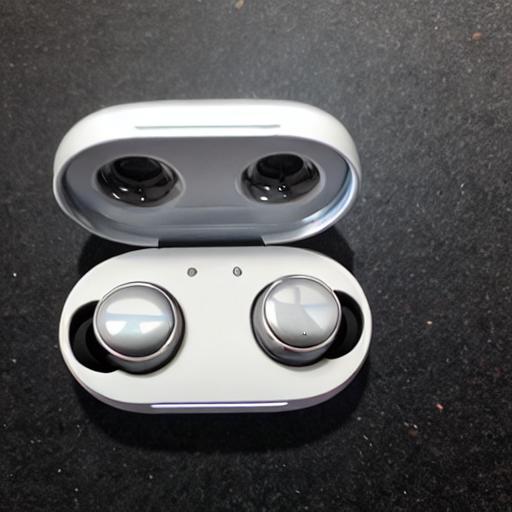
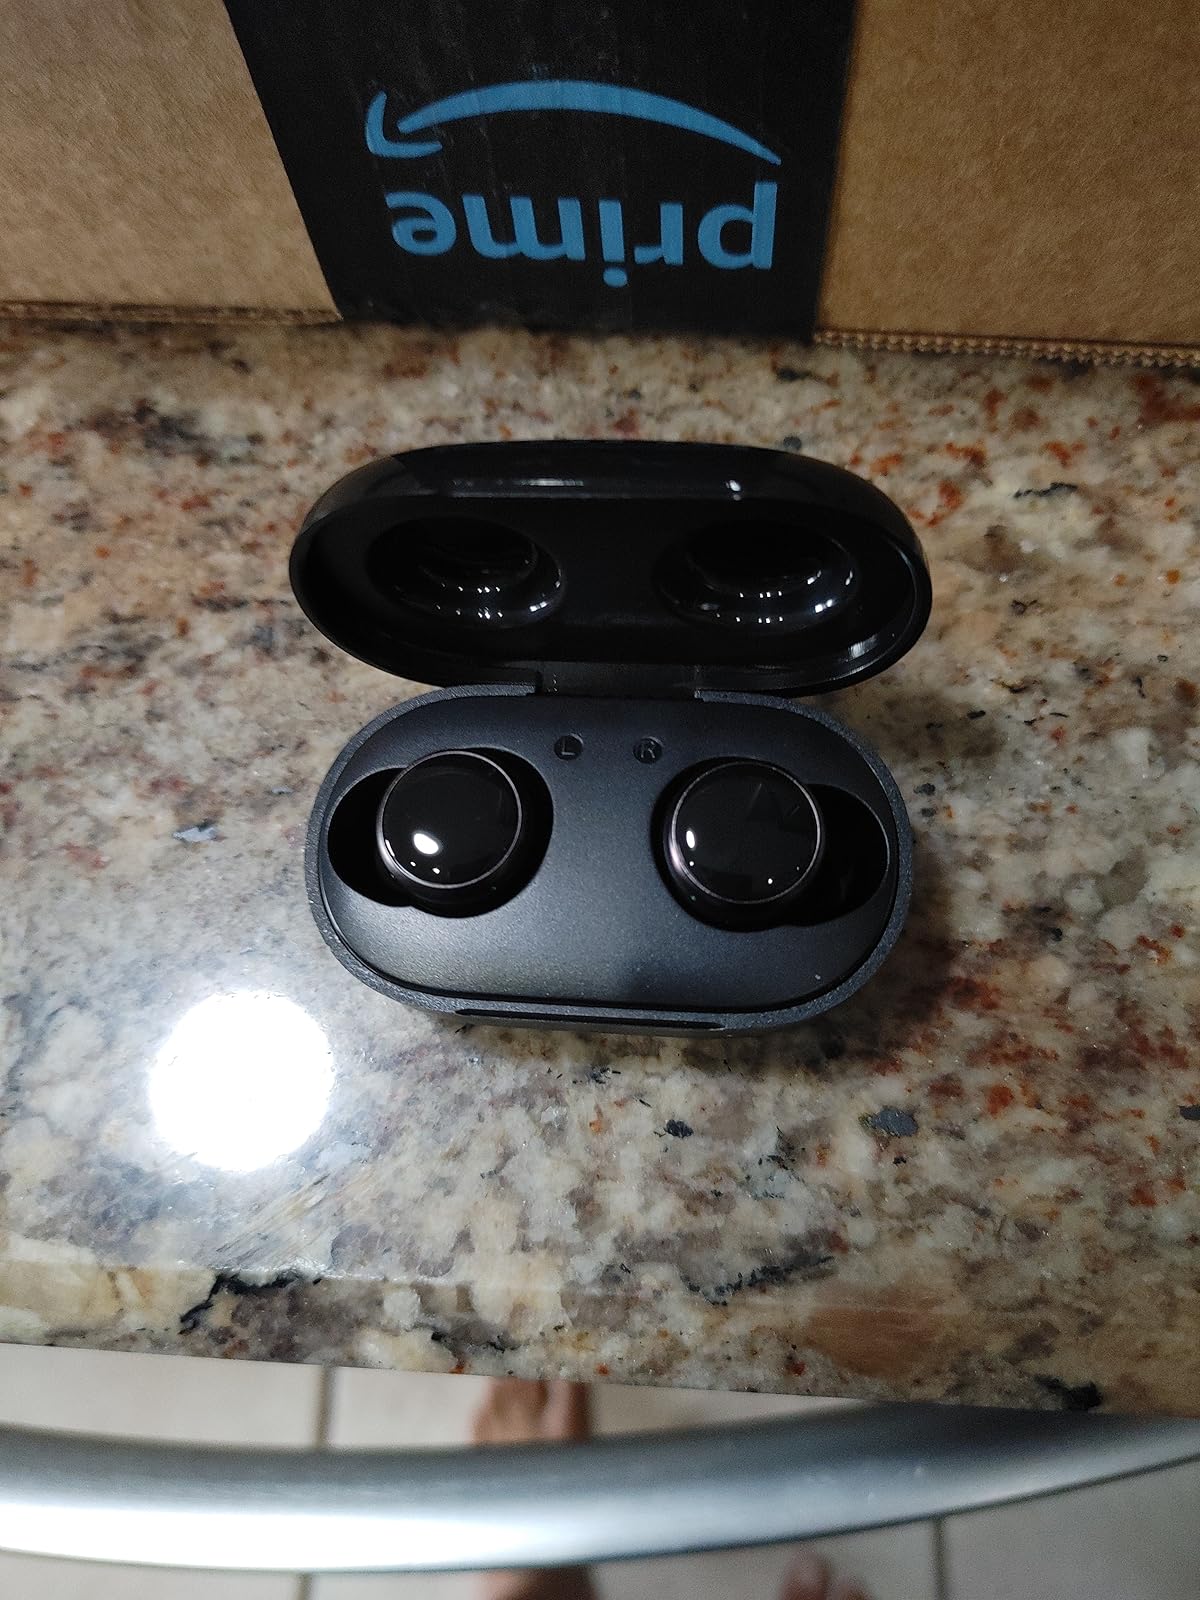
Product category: earbuds
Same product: no